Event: Nepal Earthquake
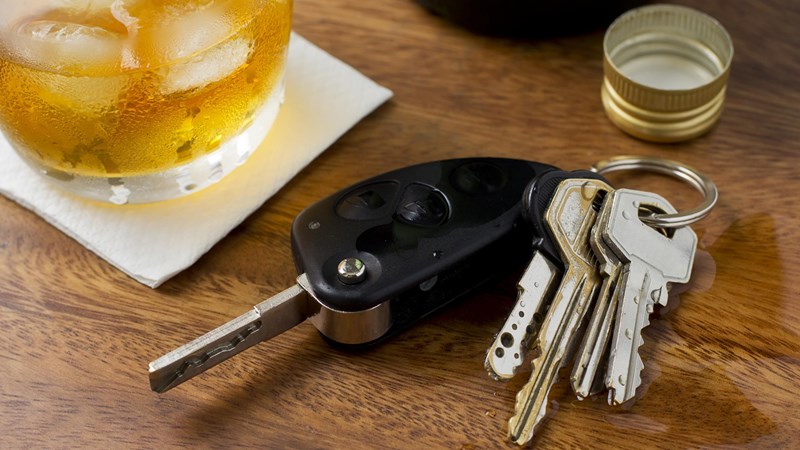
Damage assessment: no_damage